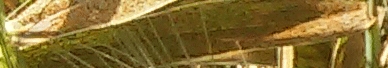
Label: Wheat___Brown_Rust